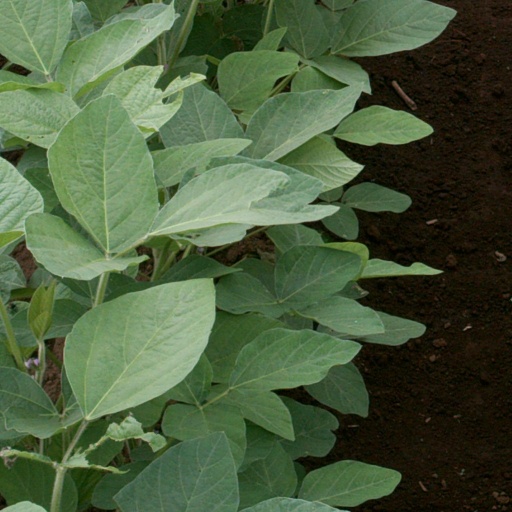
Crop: soybean